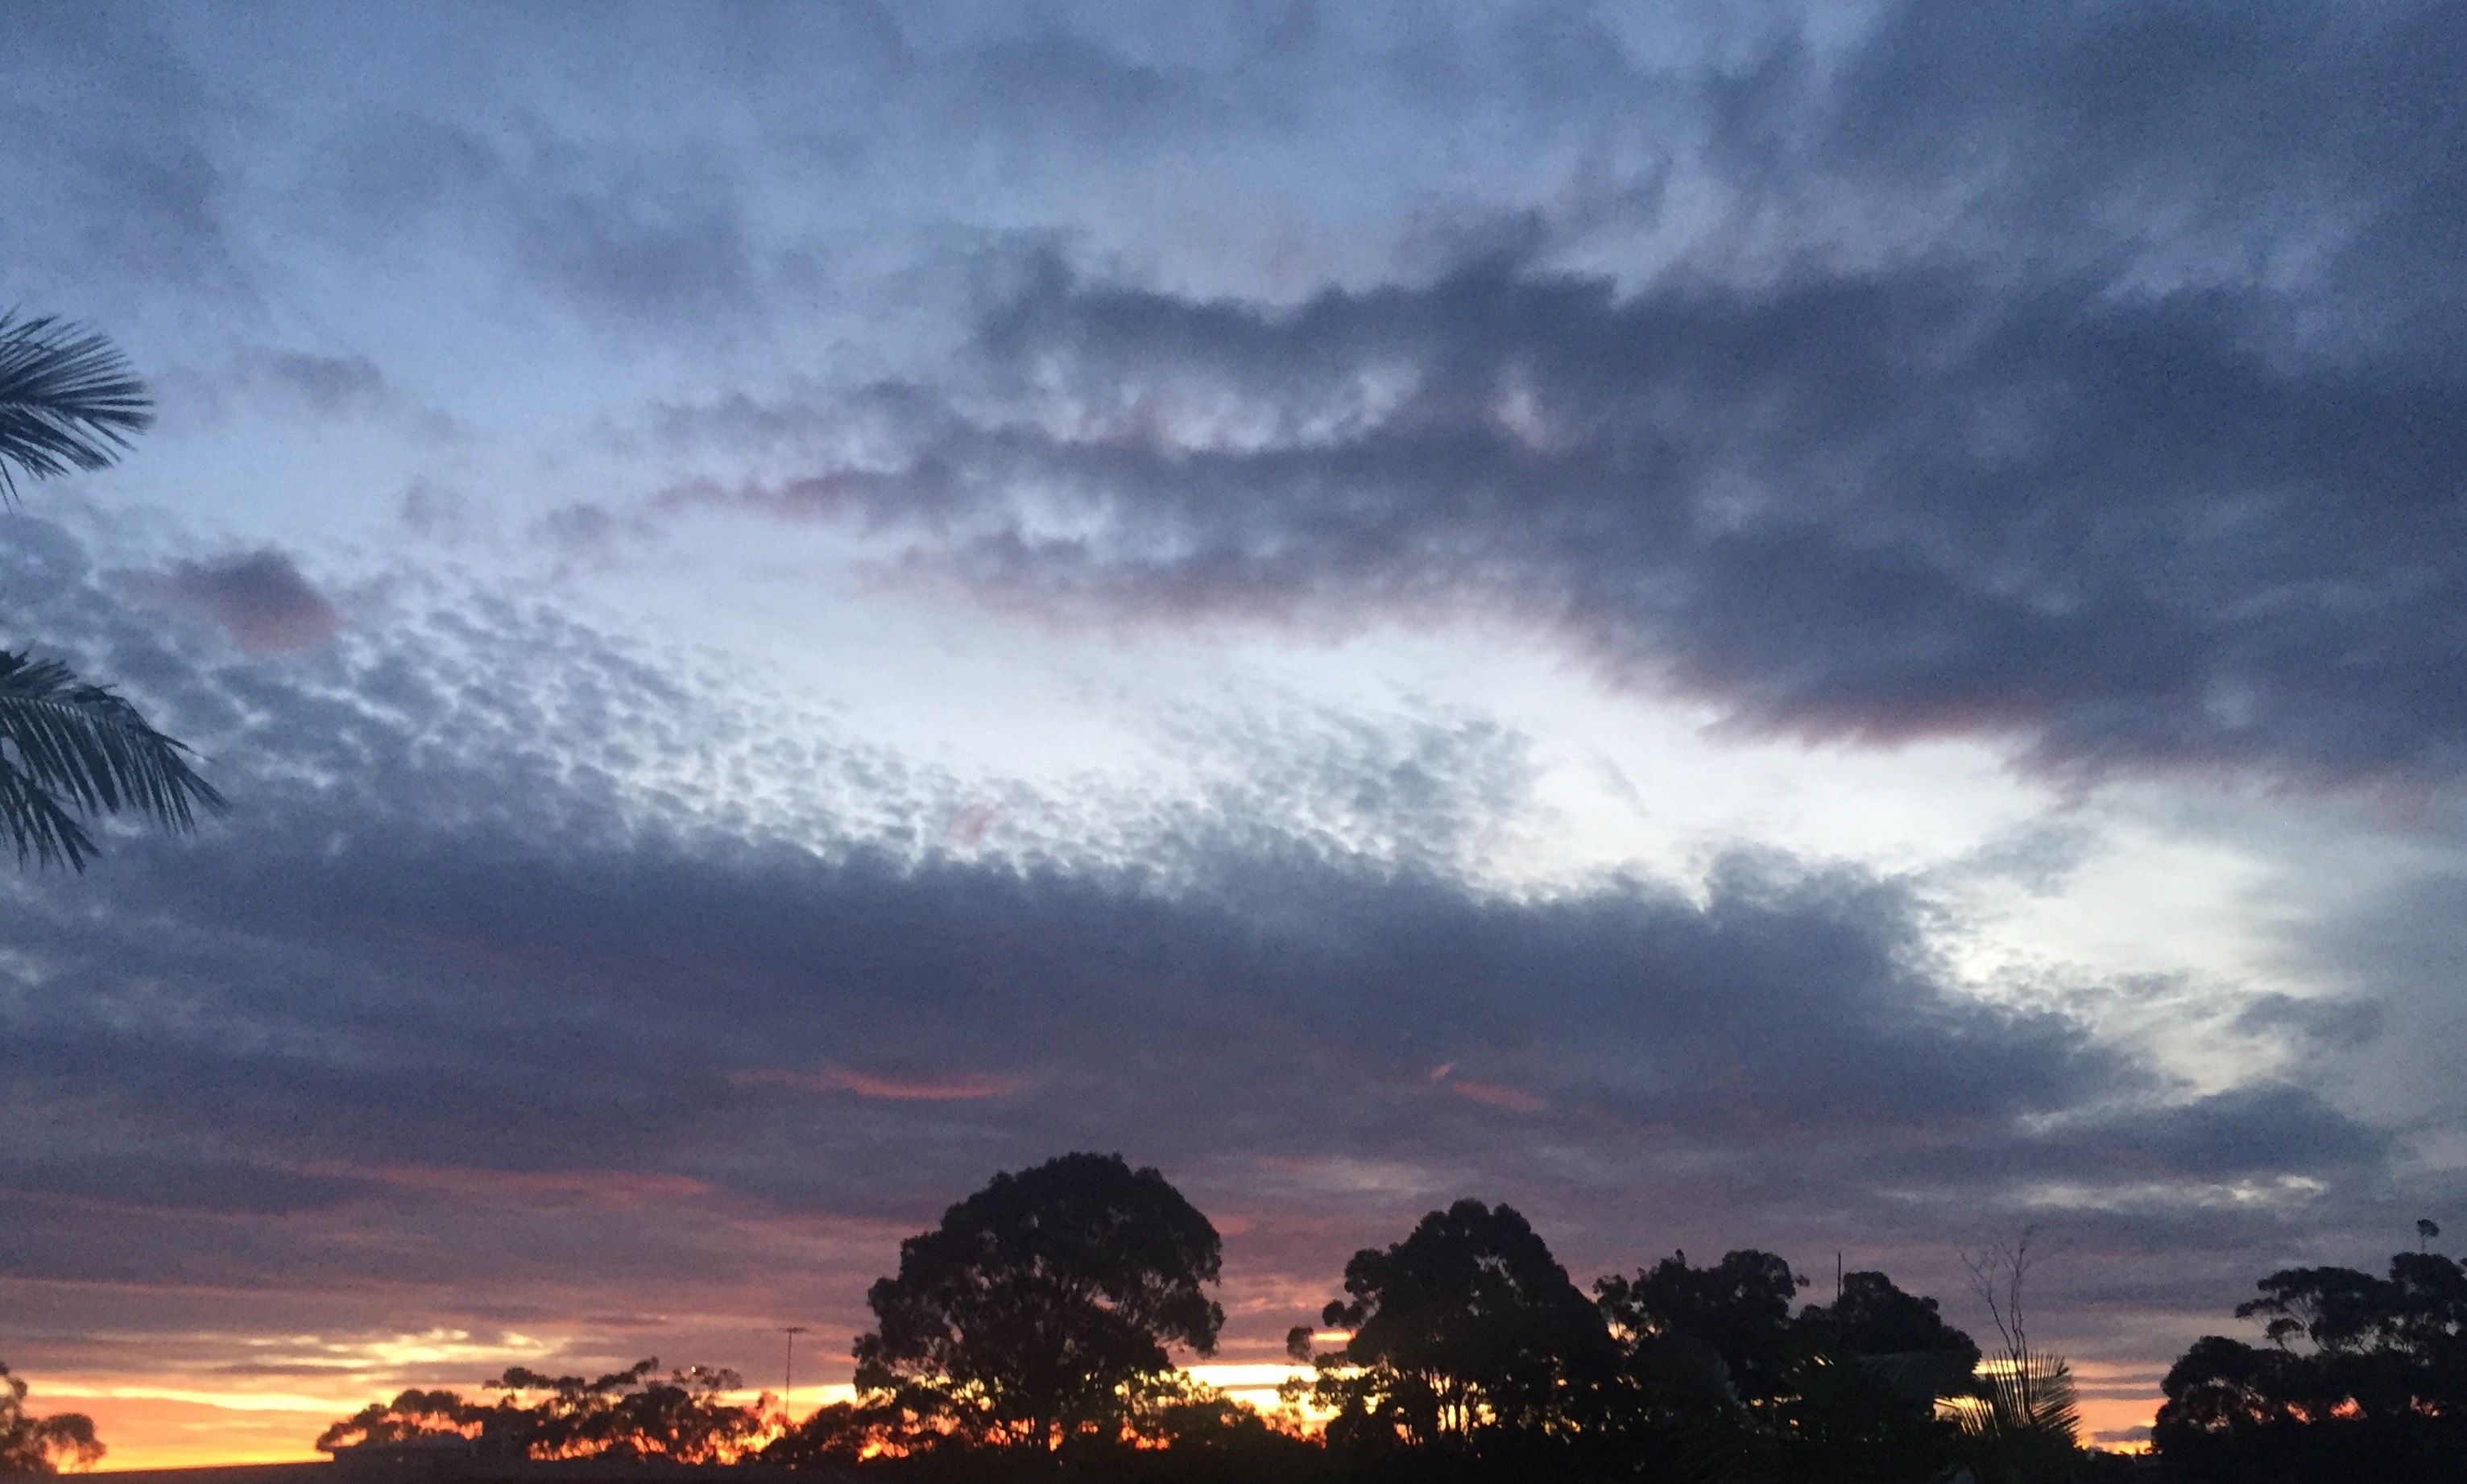
horizon, cloud, sky, sunrise, sunset, sunlight, morning, dawn, atmosphere, dusk, evening, weather, storm, afterglow, meteorological phenomenon